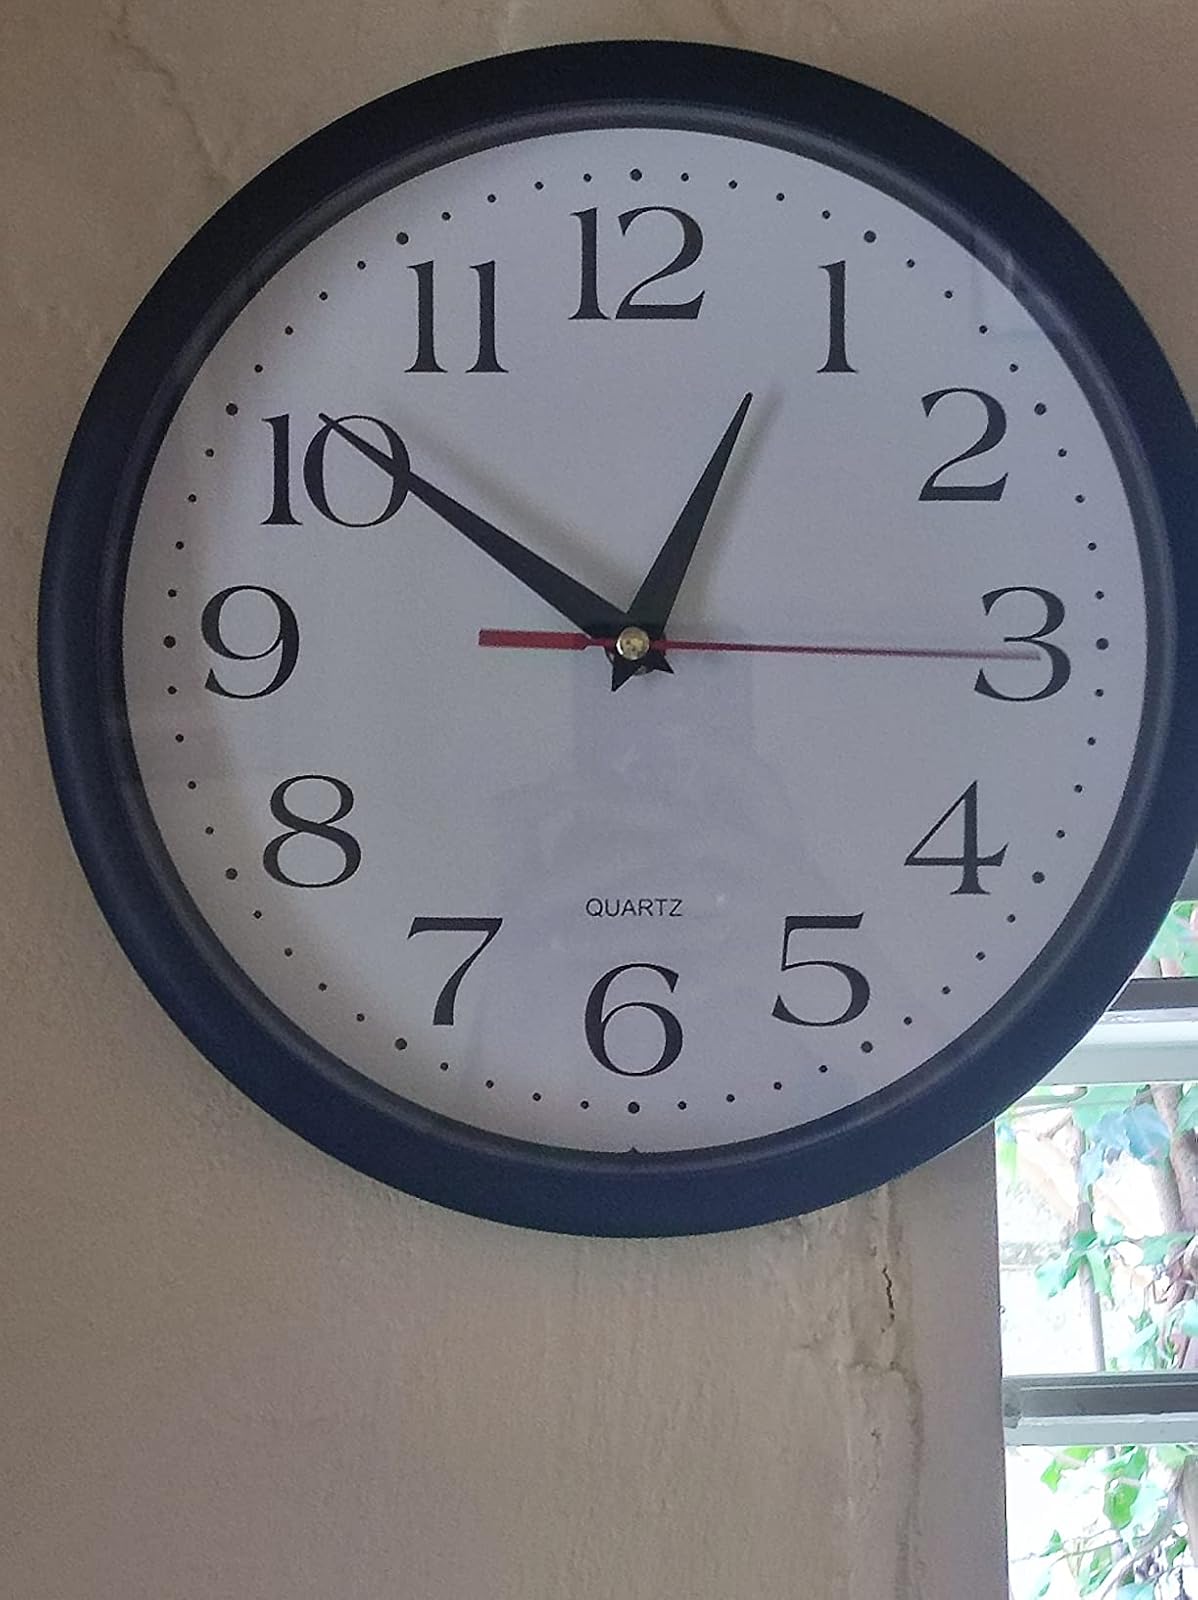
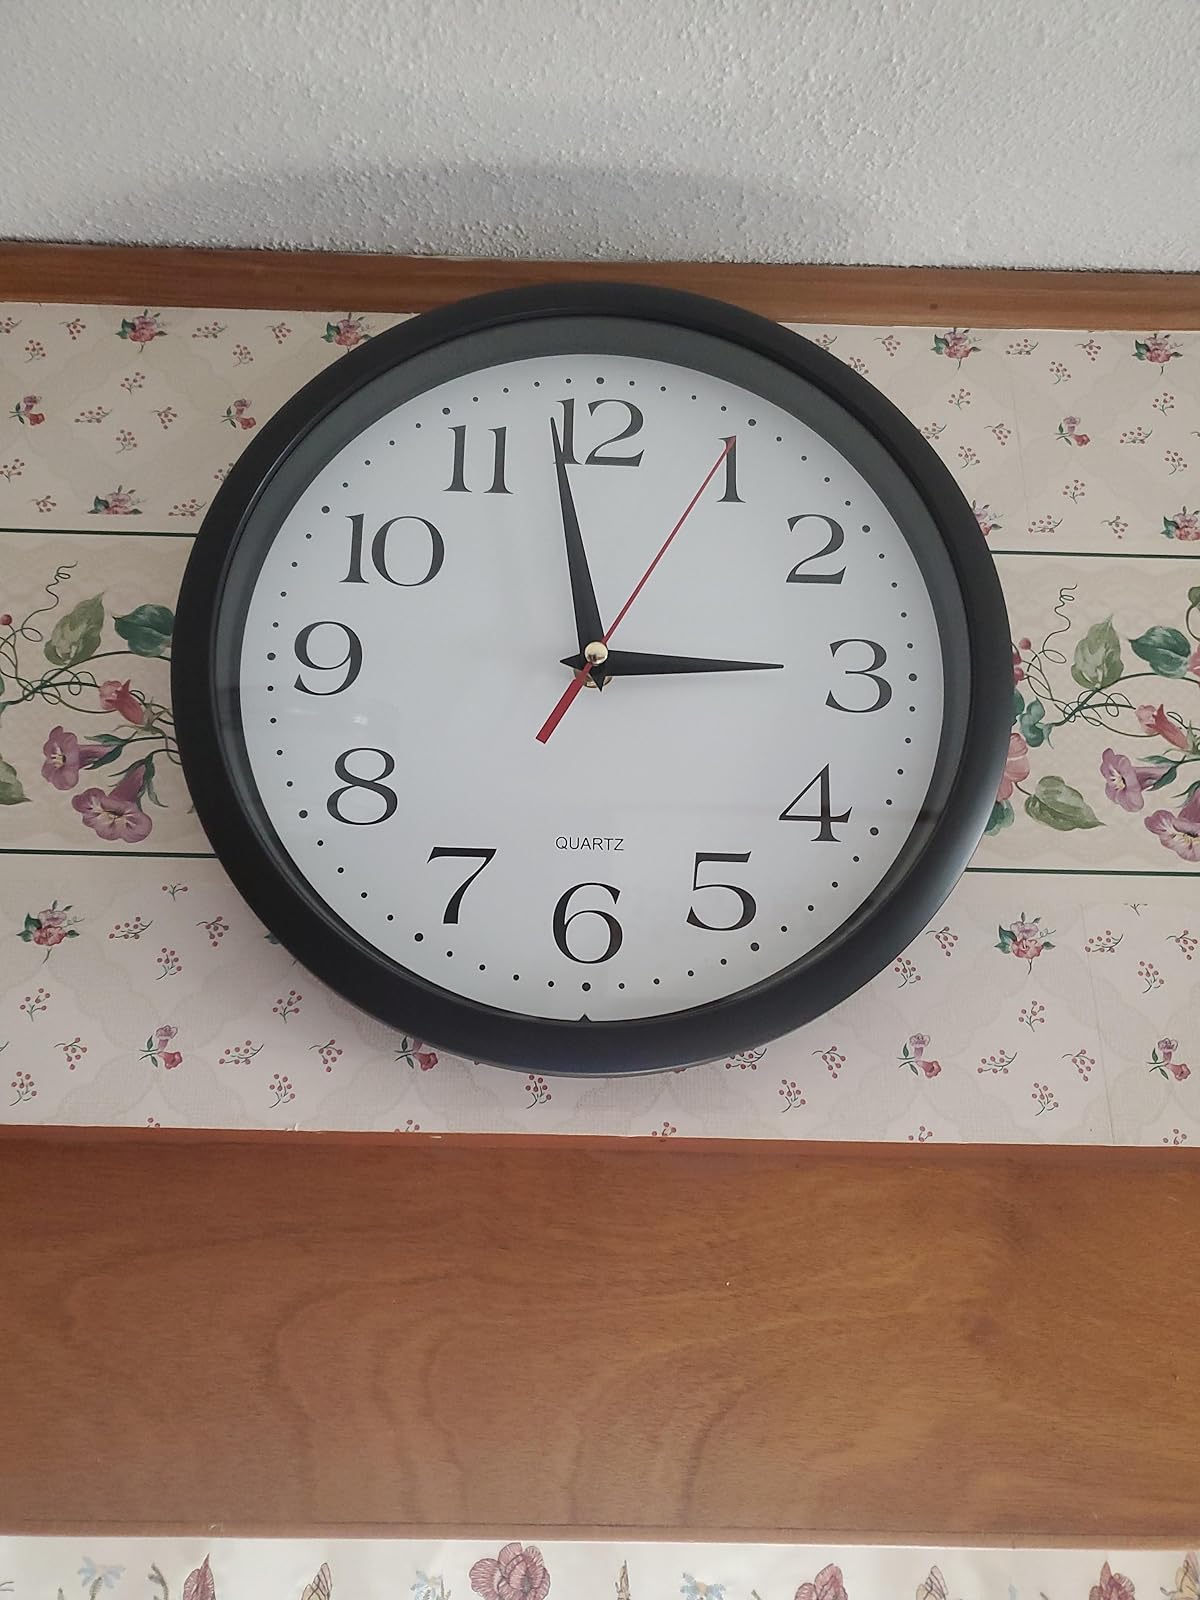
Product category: clock
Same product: yes